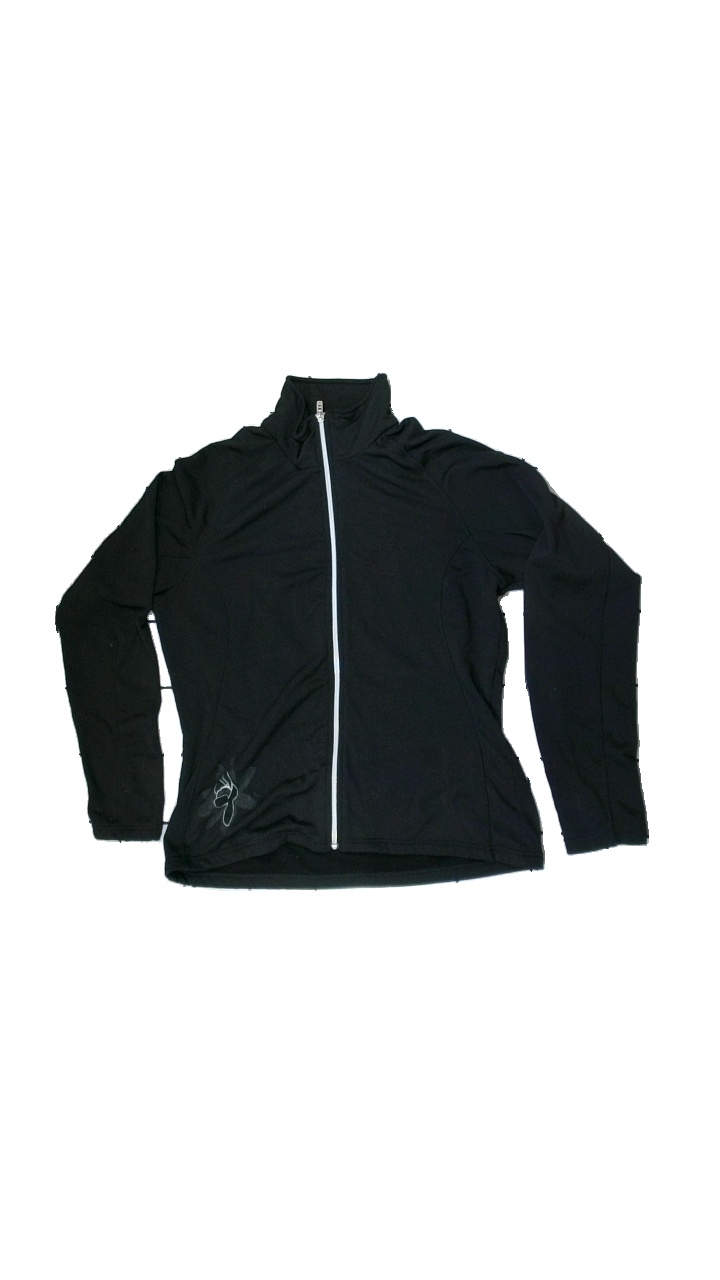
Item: Top (Ladies)
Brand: Galvin Green
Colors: Black, White
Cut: Regular
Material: Not available
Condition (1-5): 3
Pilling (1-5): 3
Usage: Export
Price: <50